Joseph W. Herbert

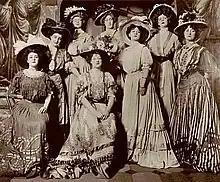
The chorus in "Fascinating Flora" (book by R. H. Burnside and Joseph W. Herbert, music by Gustave Kerker) Casino Theatre, New York (1907)

Such was Herbert's success as Ko-Ko that he was engaged by Richard D'Oyly Carte and John Stetson to play the role in New York and New England with the D'Oyly Carte Opera Company's Third American "Mikado" Company, touring from November 1885 to May 1886. Again for Stetson Herbert played King Gama in "Princess Ida" from November to December 1886, and he appeared as Reginald Bunthorne in "Patience" during January 1887 in a D'Oyly Carte approved production in New York. He toured across North-East America for Stetson during the first half of 1887 in other D'Oyly Carte approved productions, again as King Gama in "Princess Ida" and later as Robin Oakapple in "Ruddigore" – this time in D'Oyly Carte's Second American Company. In April 1887 he transferred to D'Oyly Carte's Third American "Ruddigore" Company, playing Sir Despard Murgatroyd; for a short period in early May 1887 he again played Robin Oakapple in New York.